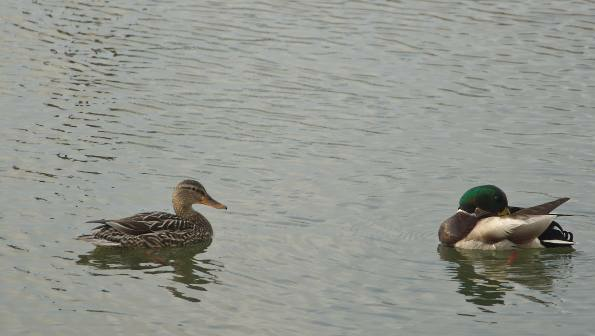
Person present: No